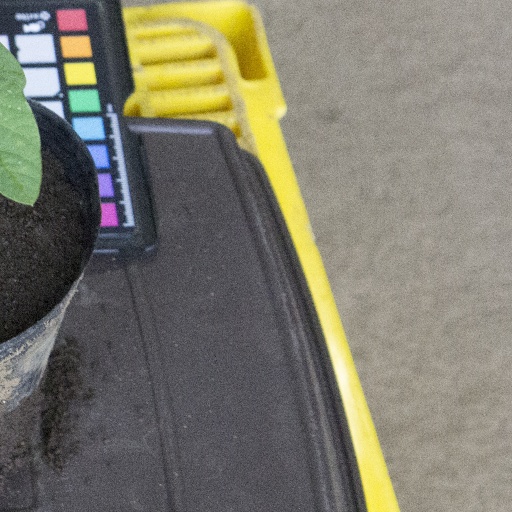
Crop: soybean